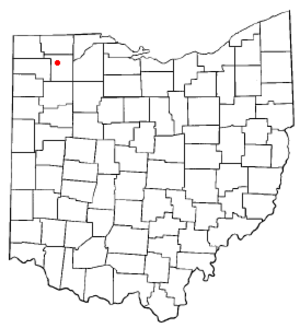
Napoleon (Ohio)
Napoleons beliggenhed i Ohio
Napoleon er en amerikansk by og administrativt centrum i det amerikanske county Henry County, i staten Ohio. I 2000 havde byen et indbyggertal på 9.318.